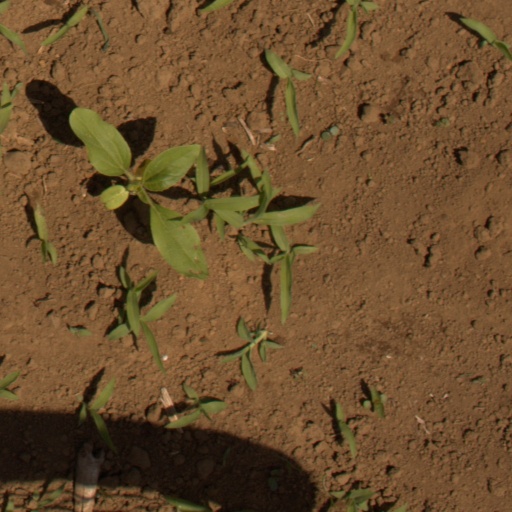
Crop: Jerusalem artichoke